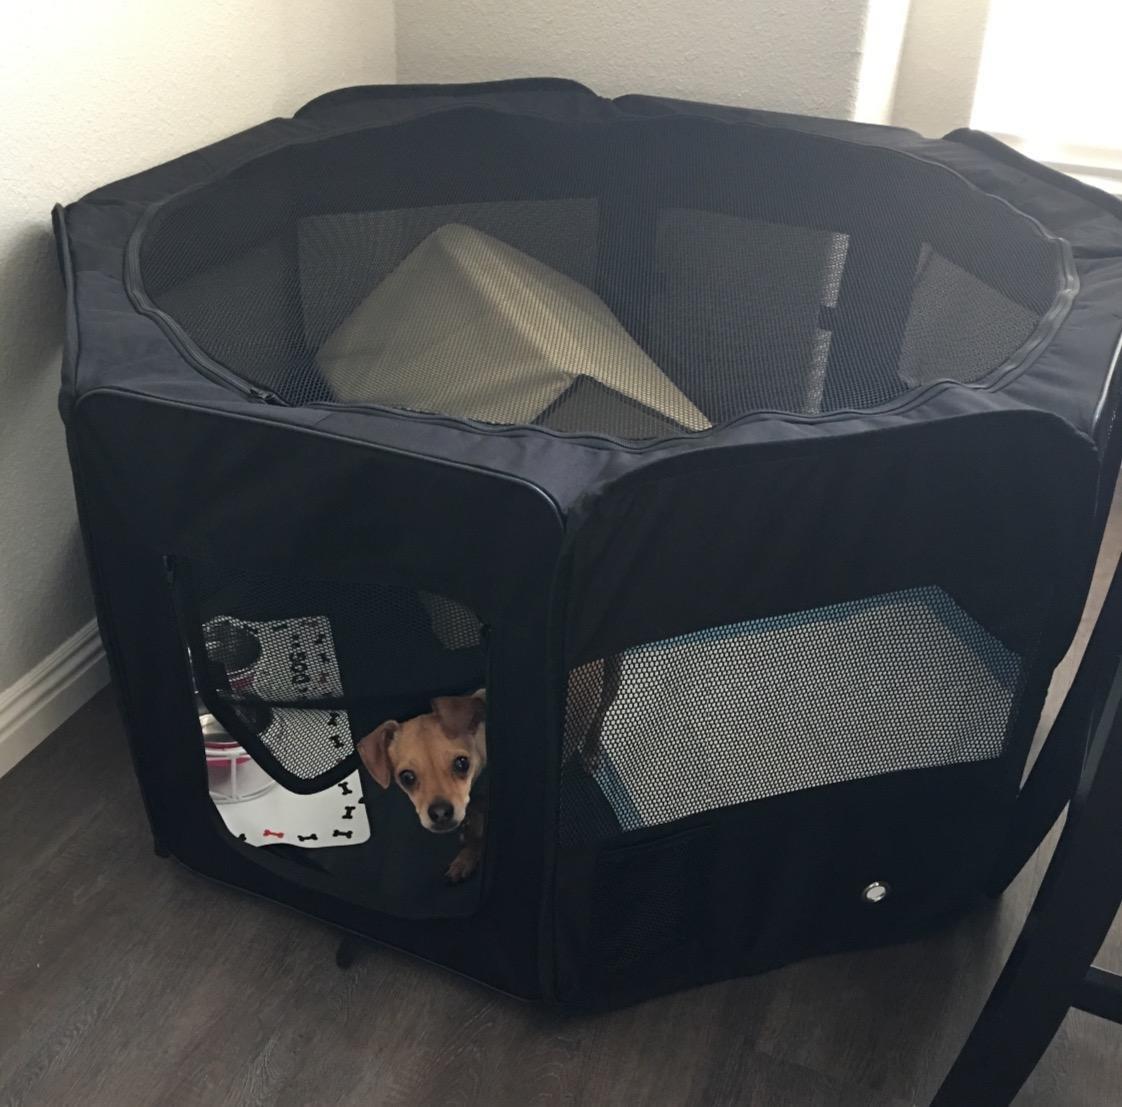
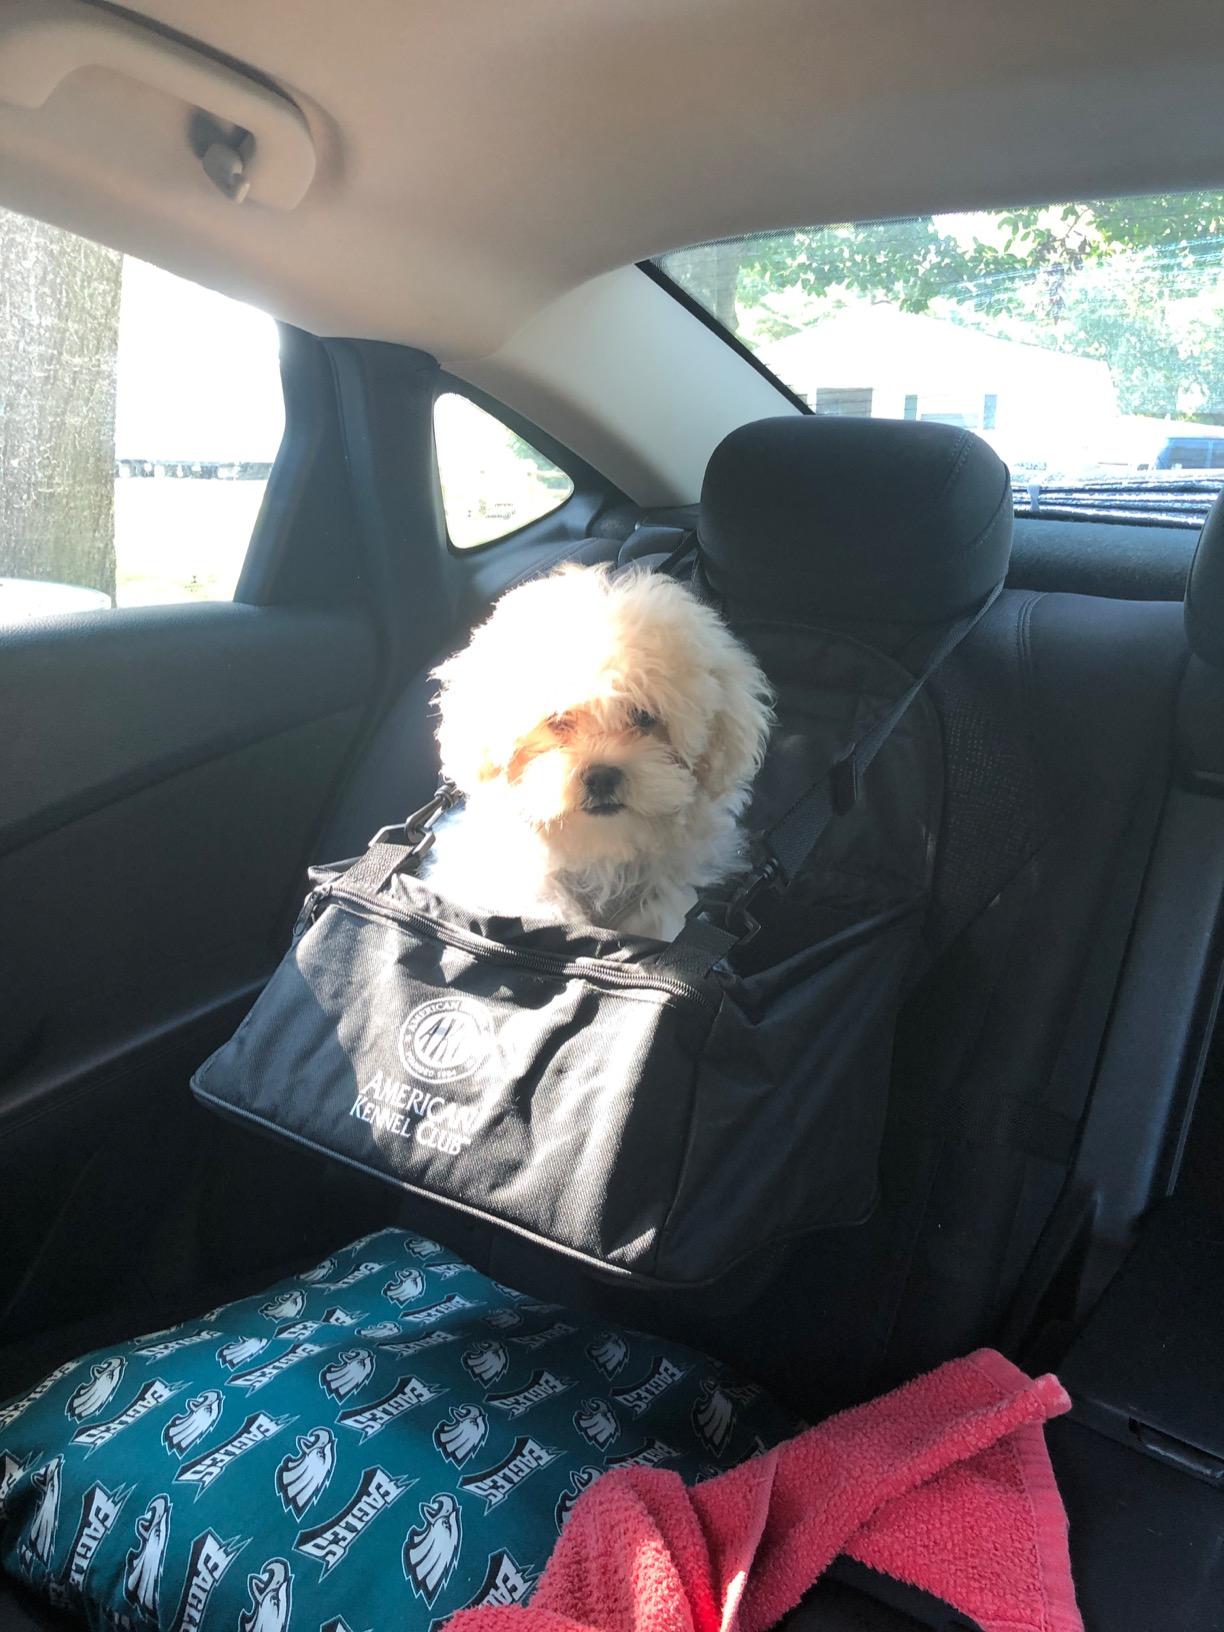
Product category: items_kennel
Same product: no